Angelica Bengtsson

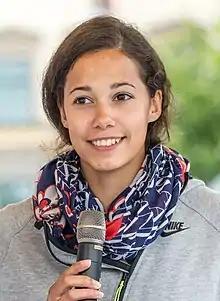
Angelica Bengtsson in July 2015

Angelica Therese Bengtsson (born 8 July 1993) is a Swedish track and field athlete who specialises in the pole vault. She became the first pole vault winner at the inaugural Summer Youth Olympics in Singapore, 2010.